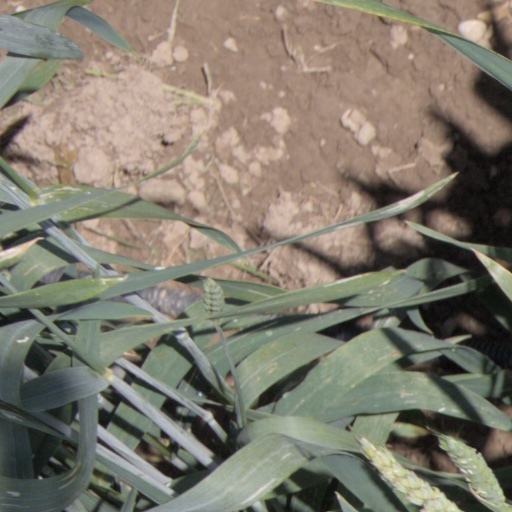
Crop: wheat